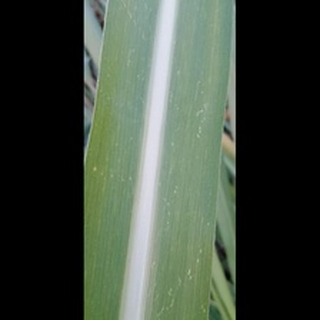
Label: sugarcane_mosaic